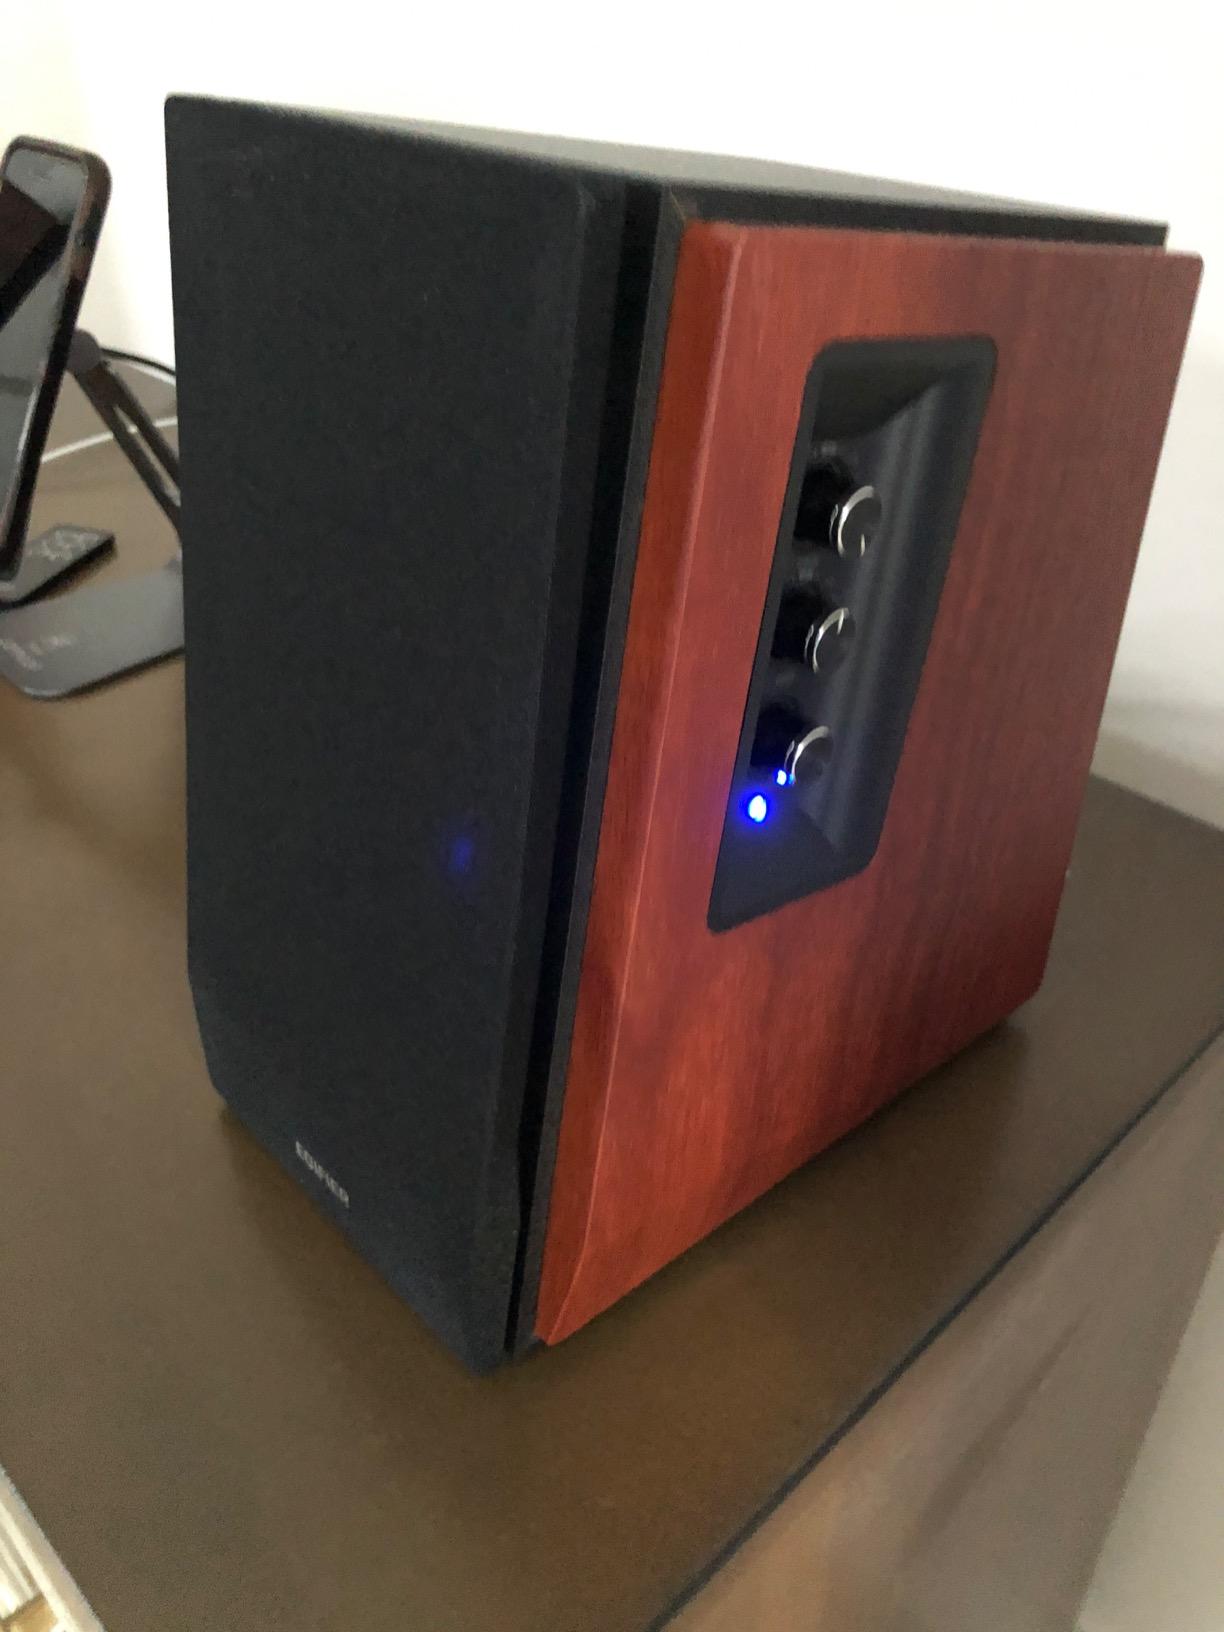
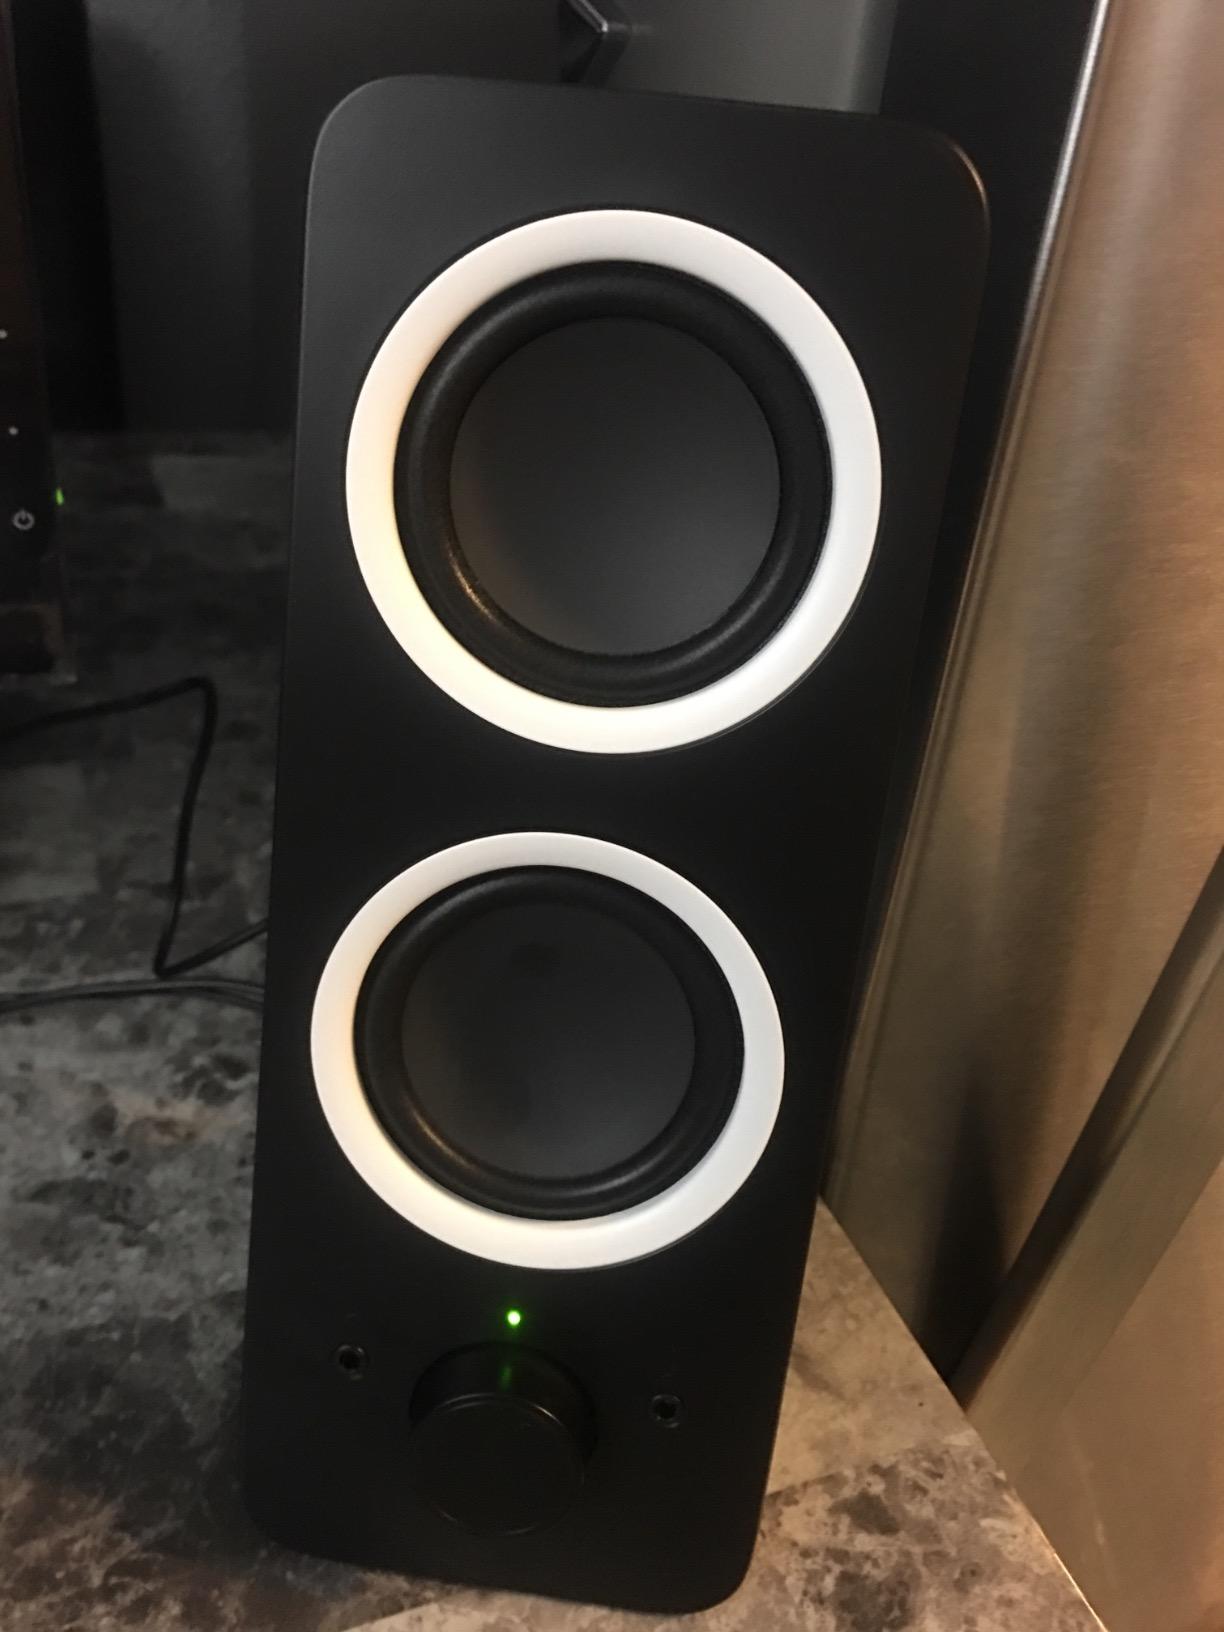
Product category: speaker
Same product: no